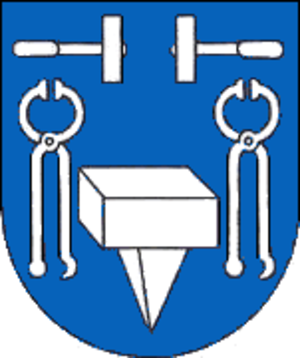
Jelšava est une ville de Slovaquie, située dans la région de Banská Bystrica et dans la région historique de Gemer.